Reviving the Islamic Spirit

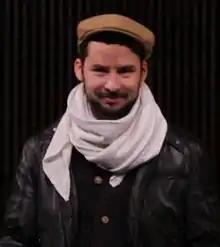
Isam Bachiri at RIS in 2009

A concert has been held at the end of the conference almost every year, usually consisting of nasheed (Islamic music) or performances by Muslim musicians. Main performers who have headlined the concert include: Junaid Jamshed, Sami Yusuf, Maher Zain, Najam Sheraz, Raihan, Native Deen and Danish hip-hop group Outlandish.